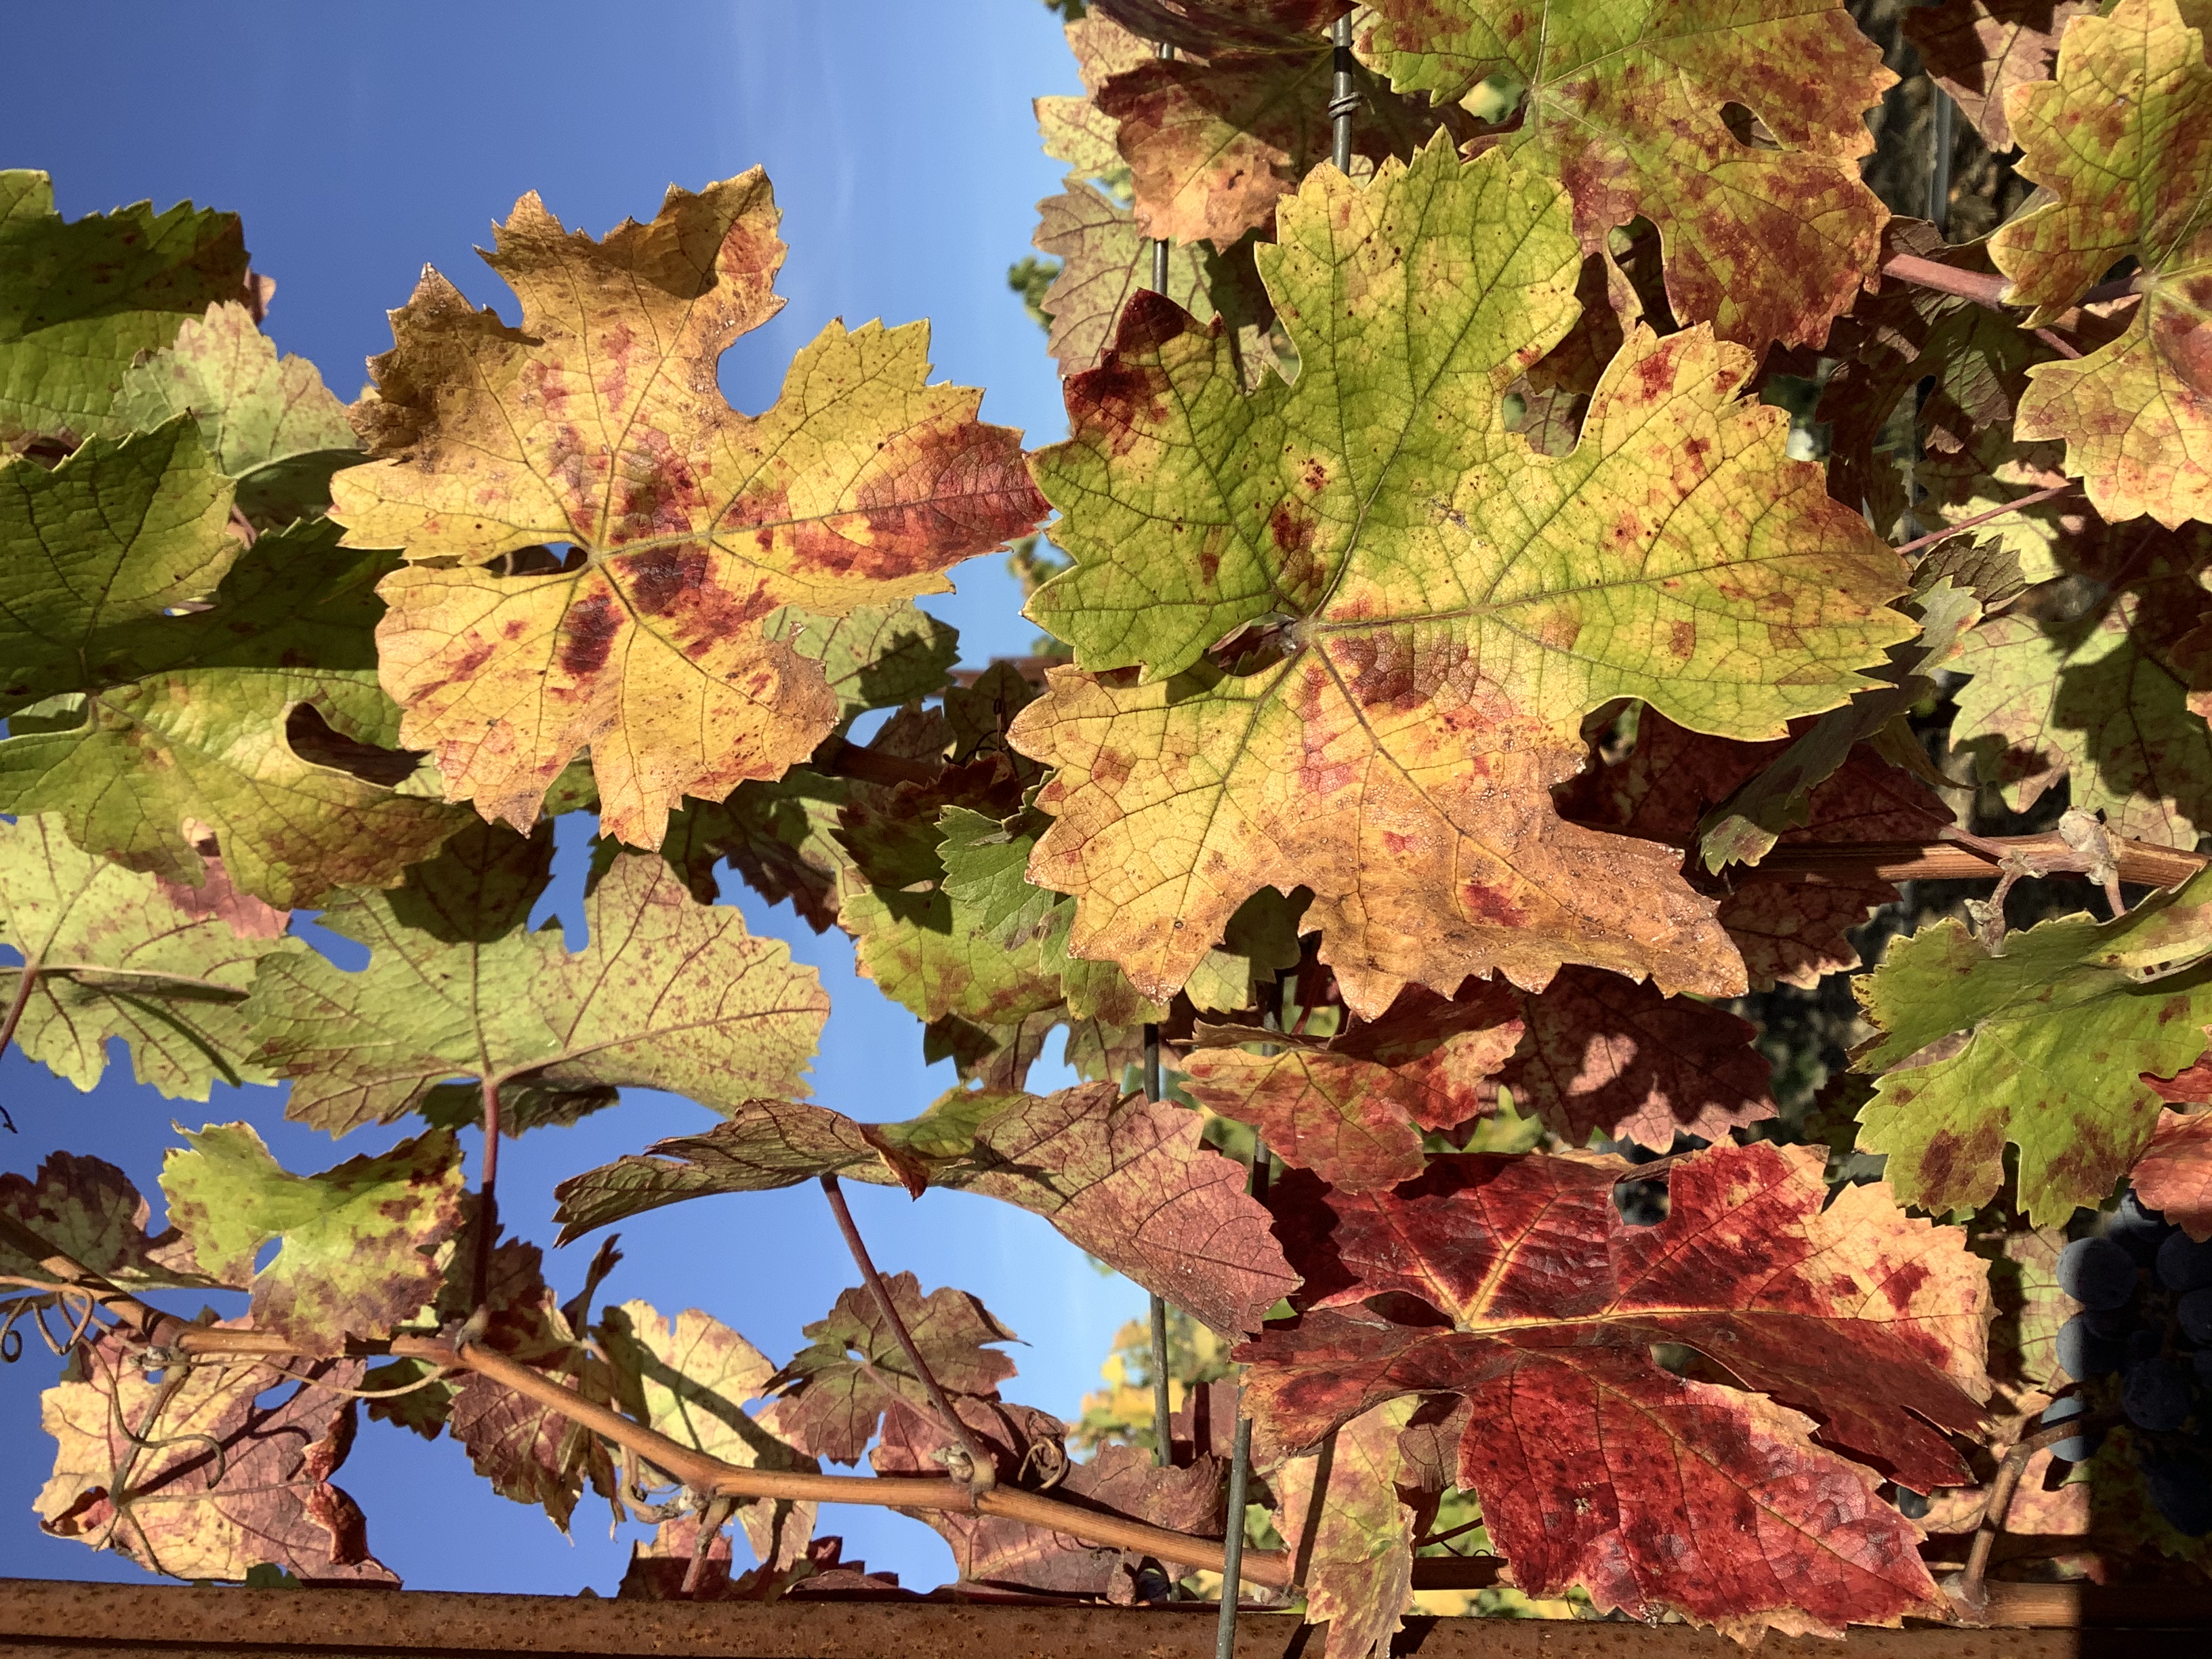
Label: Red Blotch